John Cheere

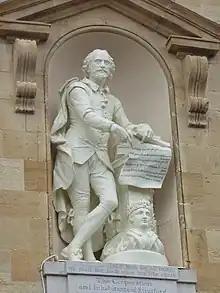
Restored statue of William Shakespeare at Stratford Town Hall

His first wife, Theodosia Maria, was from the parish of St. Georges near Hanover Square, London, but died in May 1767, soon after the death of both her father and only son. He then married Mary Wilmot of Clapham on 30 June 1768. They had no children. On Cheeere's death he left his assets to a nephew, Charles Cheere.